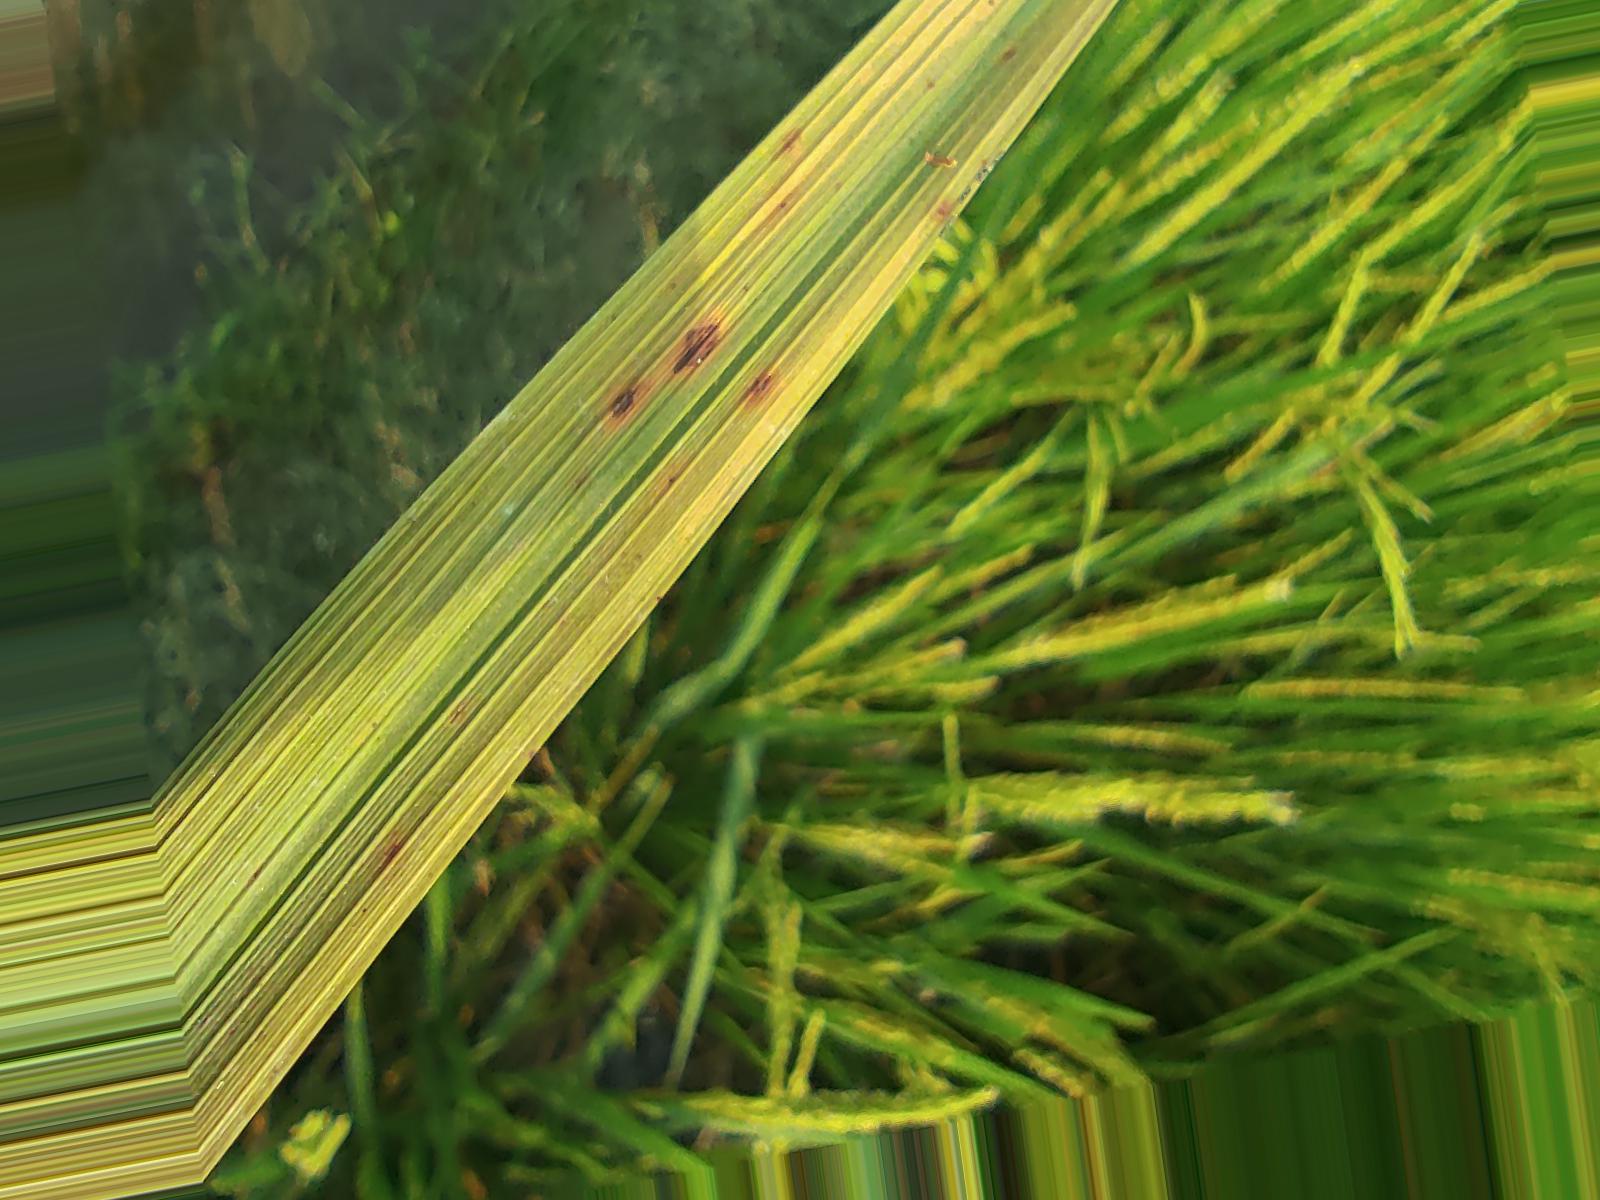
Nhãn: Bệnh Đốm Nâu ( Brown spot )